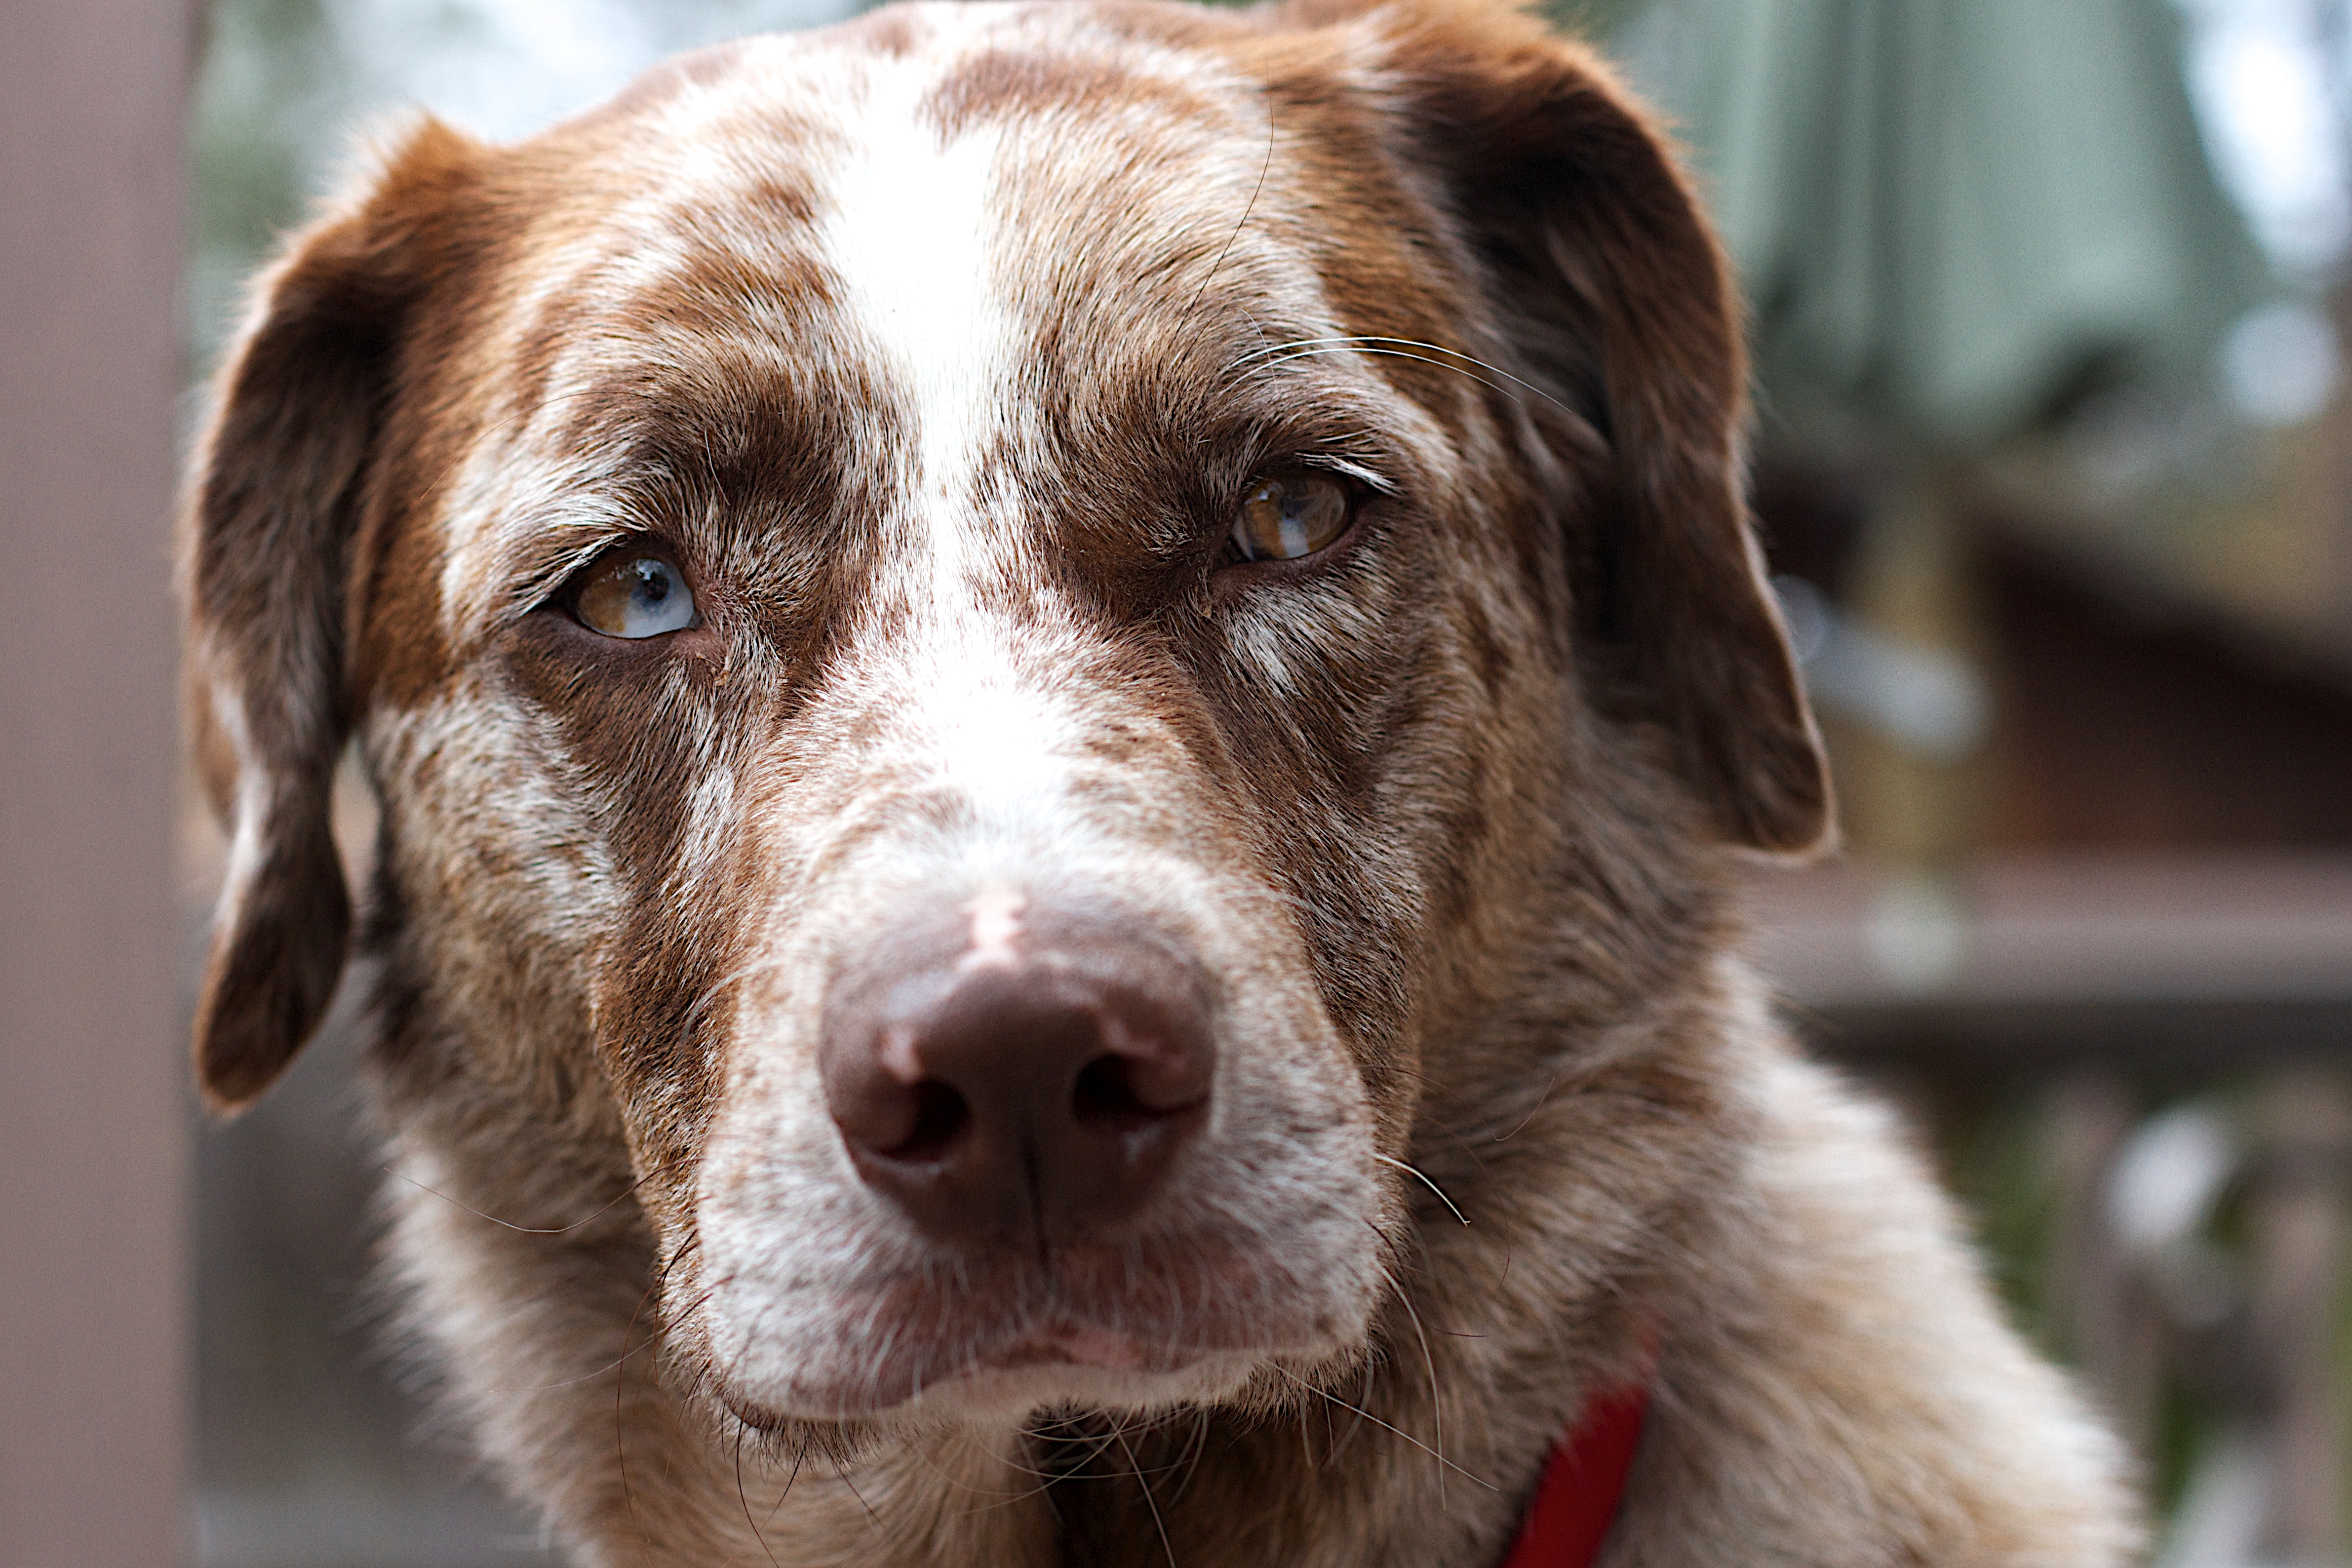
puppy, dog, mammal, snout, vertebrate, felix, 2016366, dog breed, animal shelter, street dog, dog like mammal, nova scotia duck tolling retriever